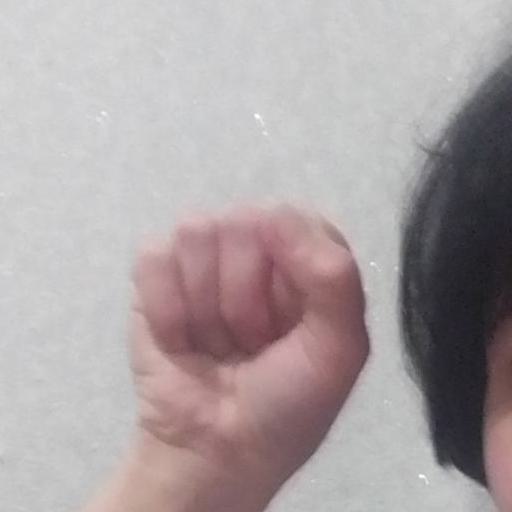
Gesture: fist